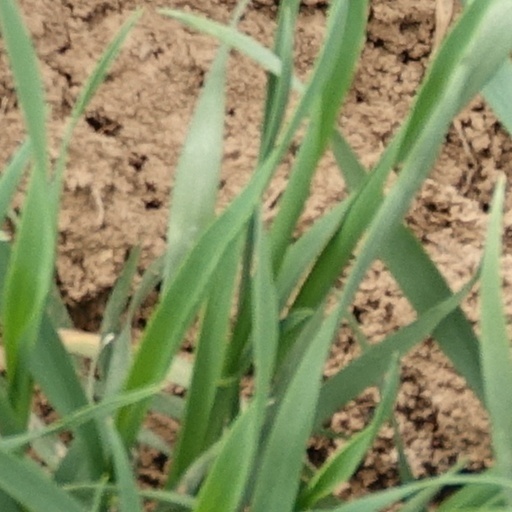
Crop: wheat